Samson and Delilah (1949 film)

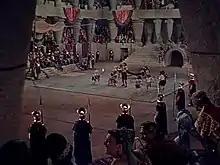
George Barnes's cinematography was nominated for both the Academy Award and the Golden Globe Award.

For an early scene with Hedy Lamarr, DeMille originally wanted Mature to fight the lion barehanded in the full shot, but Mature refused and a stunt man performed the scene. Mature appears in the close-ups. After the film's premiere, DeMille revealed that Mature's double "got a dreadful clawing down his arm which necessitated painting the wound on Victor's arm." "Vic was leary about tangling with the critter," Lamarr confided to Hedda Hopper in December 1948. "I told him, 'Don't be afraid. I'm not, and I'm even wearing a red dress.' He replied, 'You've got your animals mixed. This is a lion, not a bull.' When he started closing in on the lion, the cameraman shouted, 'If he jumps, Vic, try and stay in the lights.'" Mature himself later recounted the moment: